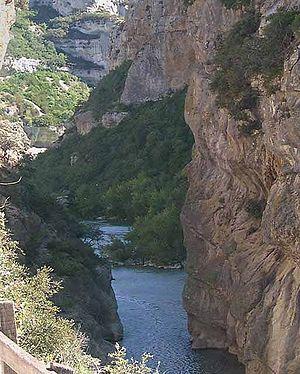
Les Événements du Canyon de Lumbier se sont produits tout le long de la journée du 25 juin 1990 à l'endroit connu comme Foz de Lumbier, un canyon formé par la rivière Irati en Navarre.